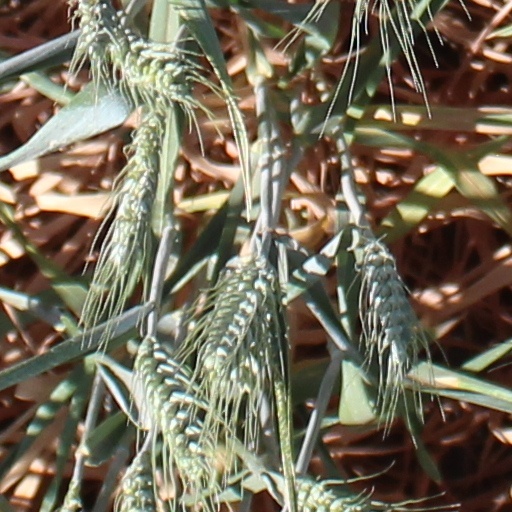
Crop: wheat